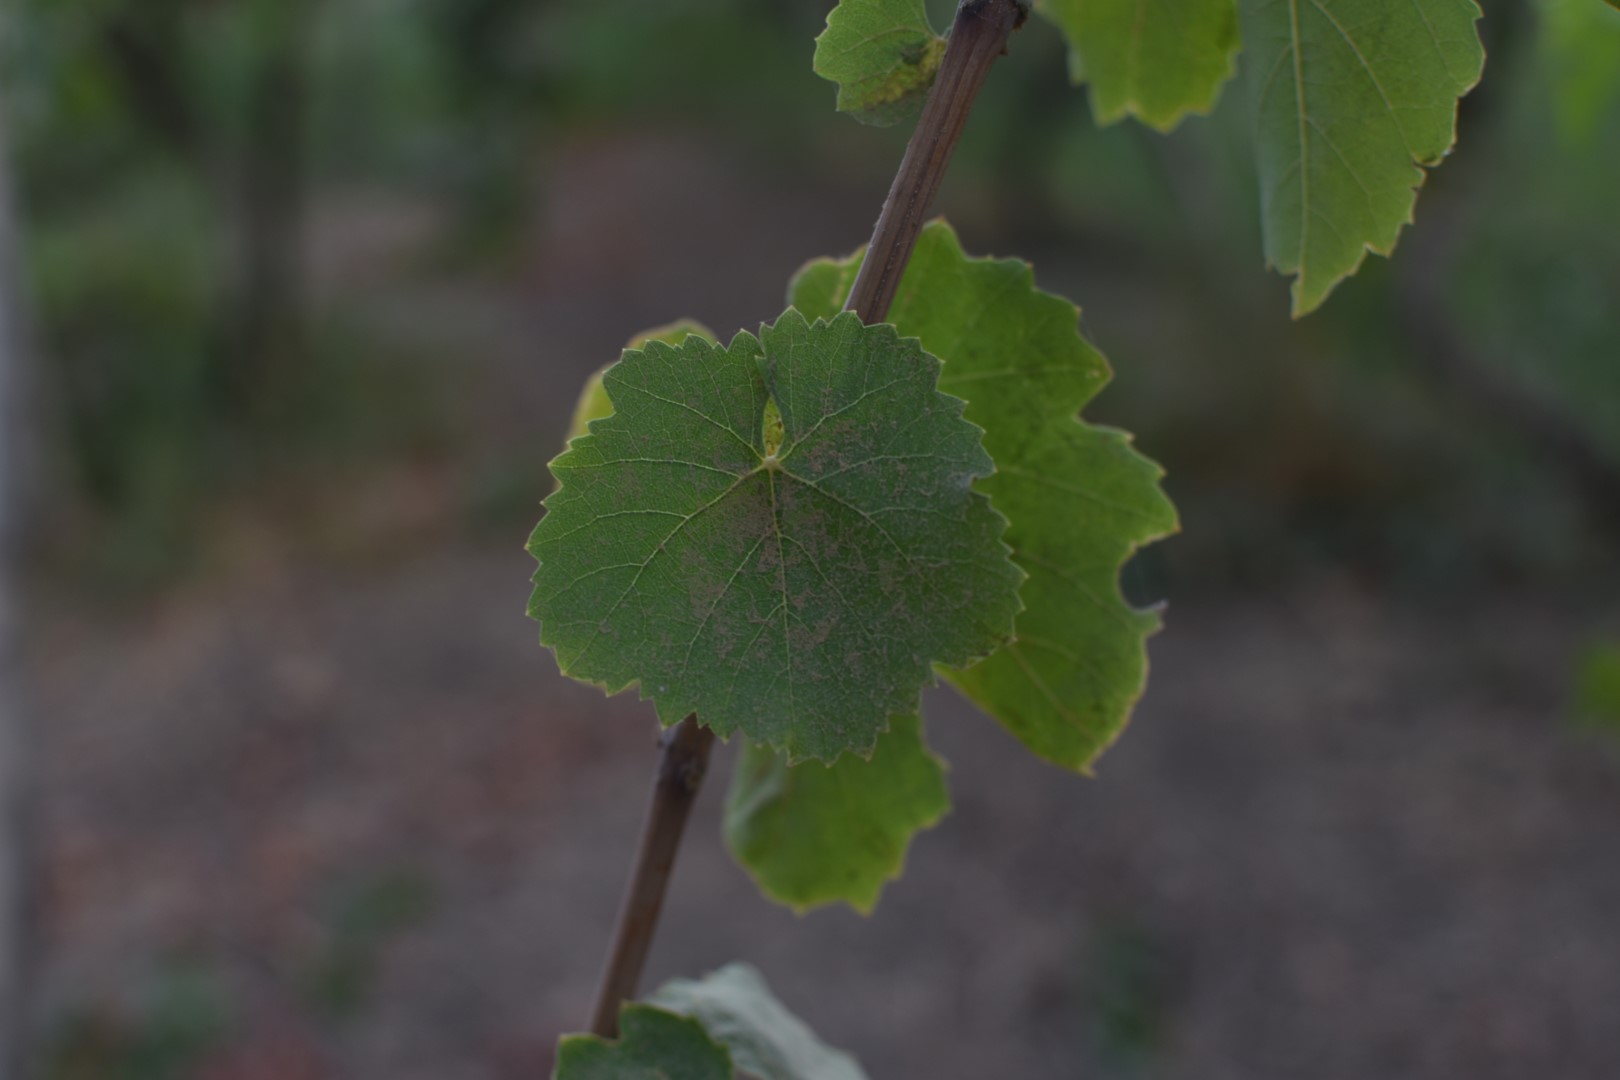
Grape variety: Thompson Seedless